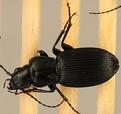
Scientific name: Pterostichus lachrymosus
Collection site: Mountain Lake Biological Station NEON (MLBS), plot MLBS_009